Calcutta Tramways Company

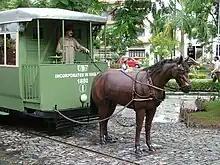
Life-size model of a horse-drawn tram at the City Centre arcade

The first horse-drawn trams in India ran for between Sealdah and Armenian Ghat Street on 24 February 1873. The service was discontinued on 20 November of that year. The Calcutta Tramway Company was formed and registered in London on 22 December 1880. Metre-gauge horse-drawn tram tracks were laid from Sealdah to Armenian Ghat via Bowbazar Street, Dalhousie Square and Strand Road. The route was inaugurated by the Viceroy, Lord Ripon, on 1 November 1880. In 1882, steam locomotives were deployed experimentally to haul tram cars.